The Twelve Abbots of Challant

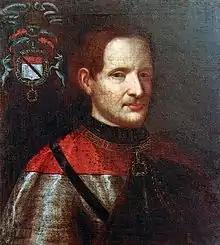
Portrait of Ibleto from Challant (14th century - 15th century)

The Twelve Abbots of Challant is a novel by Laura Mancinelli published in 1981 and winner of the Mondello Prize in the same year.